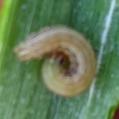
Crop: Onion
Condition: caterpillar-p